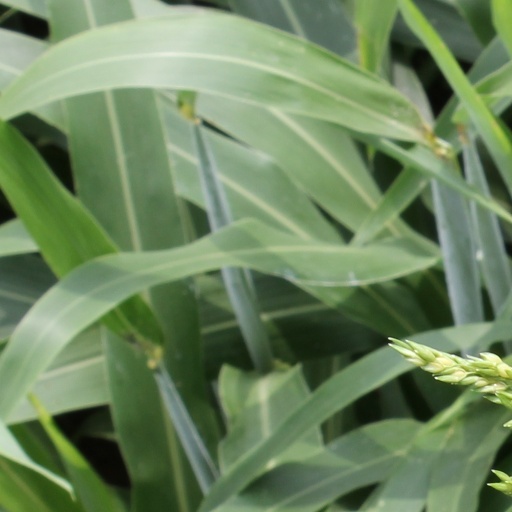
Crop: sorghum